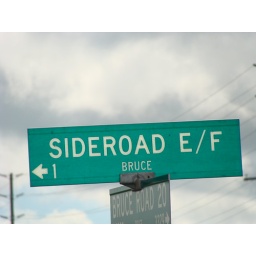
actual street sign in town.